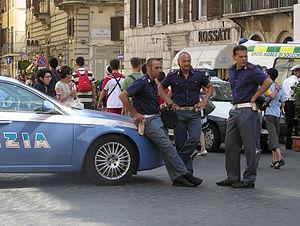
La Police nationale est la police nationale italienne, fondée au XIXᵉ siècle, en 1852 à partir de gardes militaires de Sécurité publique. En 1981, le corps est démilitarisé et renommé Polizia di Stato.